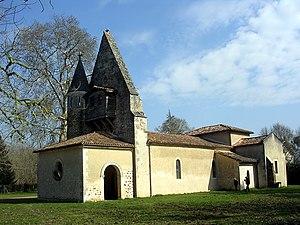
Église Saint-Pierre-ès-Liens de Biganon, à Moustey
Moustey est une commune du Sud-Ouest de la France, située dans le département des Landes. Elle est principalement connue pour ses deux églises édifiées côte à côte.
L'église Saint-Pierre-ès-Liens se situe à Biganon, ancienne commune rattachée en 1965 à celle de Moustey, dans le département français des Landes. Elle fait l’objet d’une inscription au titre des monuments historiques depuis le 17 janvier 1997.
Églises possédant un clocher-mur, ou clocher à peigne, clocher-arcade ou campenard.